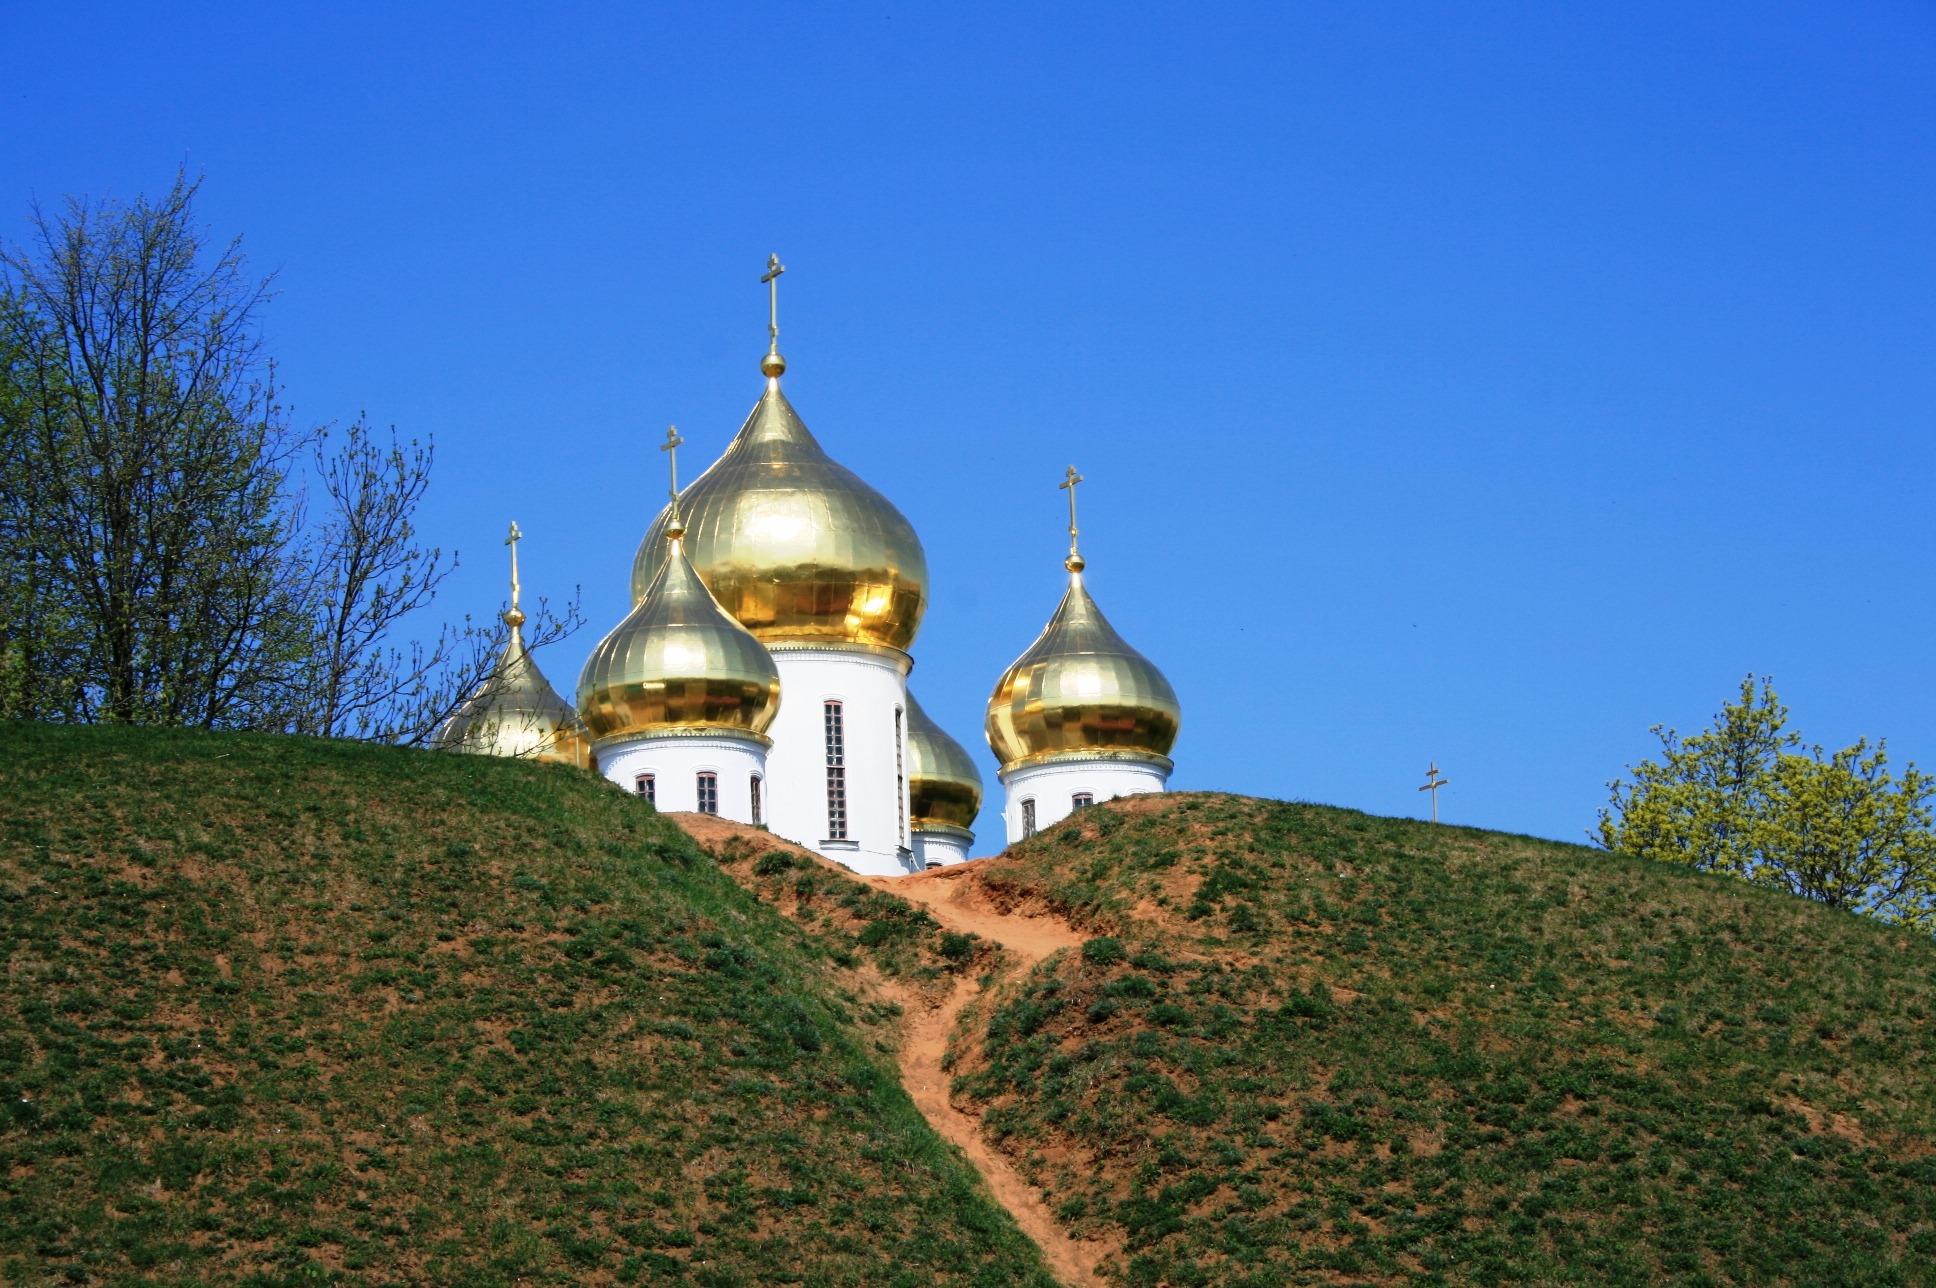
path, grass, white, building, chateau, tower, church, chapel, place of worship, blue sky, gold, towers, bright, monastery, dome, estate, shiny, striking, domes, moat wall